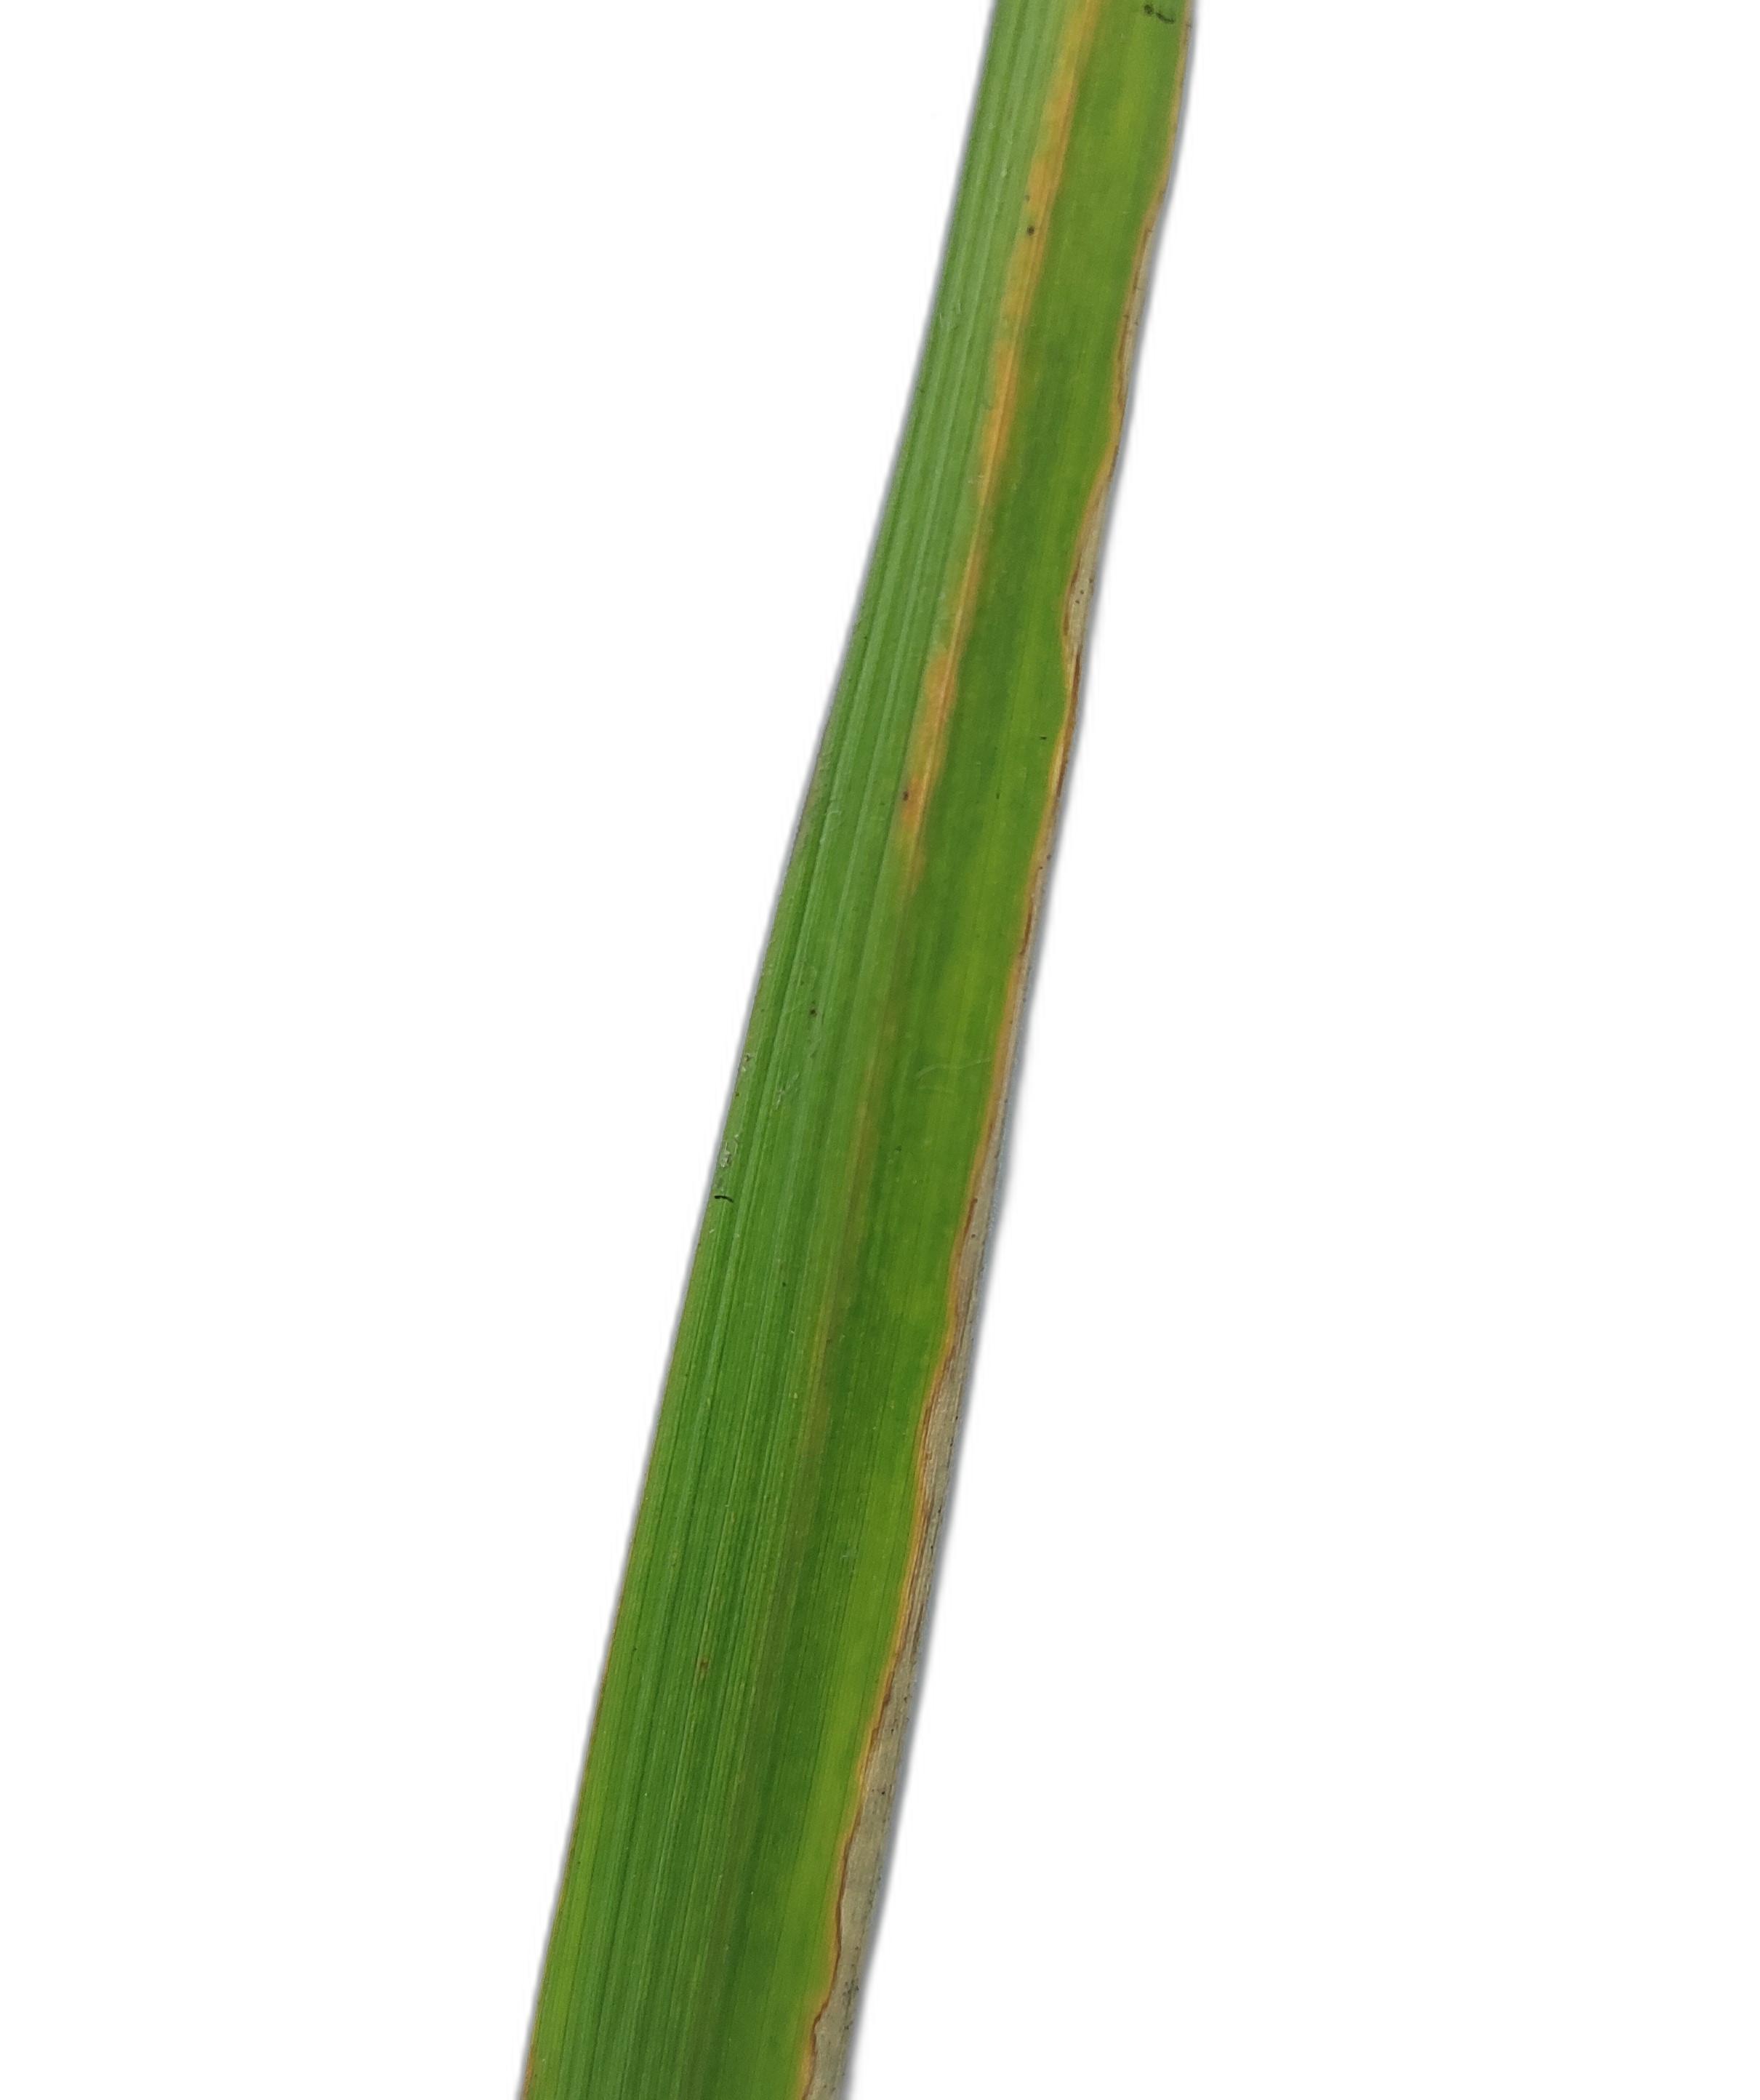
Label: Leaf Scald